Strategic Air Forces Command

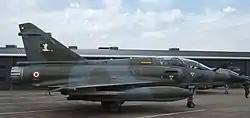
Mirage 2000N

Initially, the "Force de frappe" consisted of only of the 92 Bombardment Wing (Escadre), established in 1955 and operating 40 Sud Aviation Vautour IIB bombers. These were considered marginal for a strategic bomber role and work began almost immediately on a replacement. In May 1956 a requirement for what became the Dassault Mirage IV bomber was drawn up; this bomber was designed to carry nuclear gravity bombs over targets in the Eastern bloc at supersonic speeds and was declared operational in October 1964.